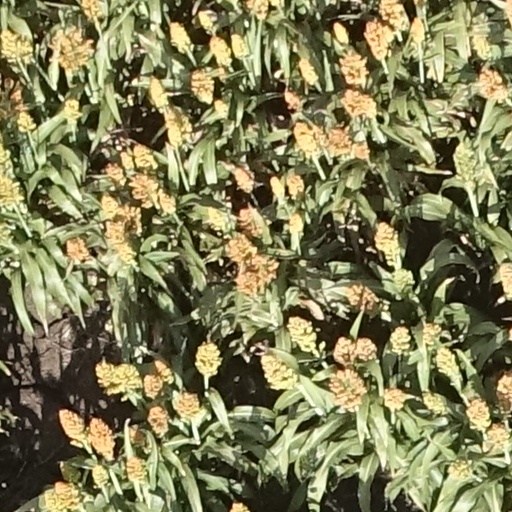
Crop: sorghum